List of Jacksonville Jaguars starting quarterbacks

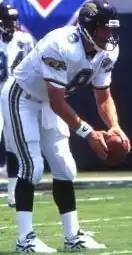
Mark Brunell (1995–2003)

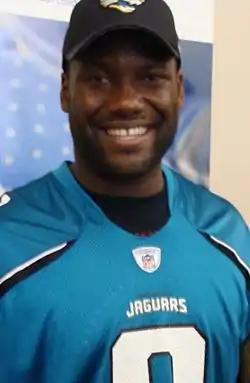
David Garrard (2002–2011)

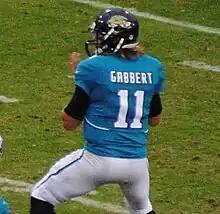
Blaine Gabbert (2011–2013)

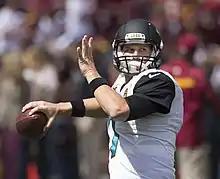
Chad Henne (2012–2014)

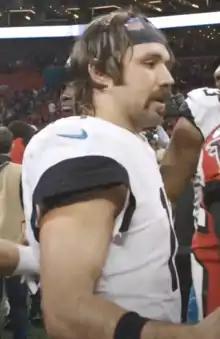
Gardner Minshew (2019–2020)

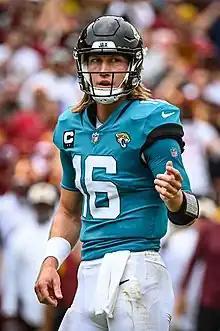
Trevor Lawrence (2021–present)

These quarterbacks have started for the Jaguars in regular season games (through the 2024 NFL season).